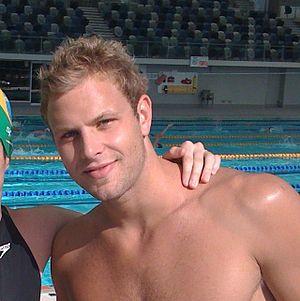
Andrew Lauterstein, né le 22 mai 1987 à Melbourne, est un nageur australien.